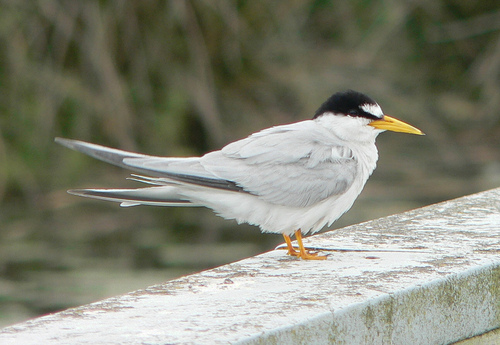
the bird has a long yellow bill and a white breast.
this bird is white, and black in color with a bright orange beak and black eye rings.
this bird has a white belly, throat, and neck, grey wings, a black crown and superciliary, and yellow pointed bill.
this bird is a white body, a long yellow beak, a black crown and black eyeing with yellow feet.
this white bird has a black crown and eyebrow with a long pointy bill and short tarsus.
this particular bird has a white belly and breast and gray secondaries
this white bird has a black nape and yellow beak and feet.
this bird has grey and white feathers and a black crown.
a white bird with a black crown and yellow beak.
this bird has wings that are grey and has a yellow bill
Species: Least Tern